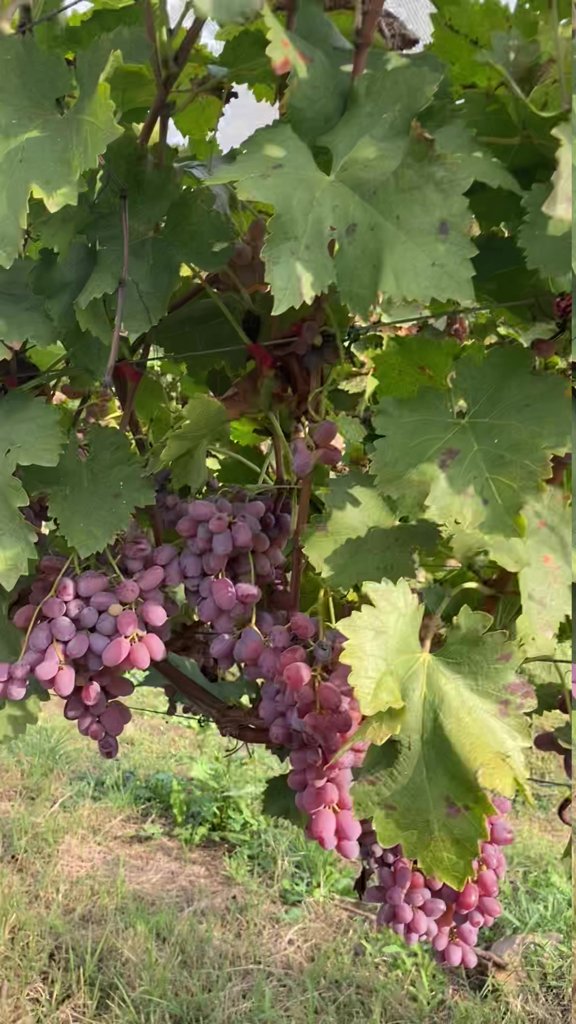
Berries visible: 179
Grape clusters: 5